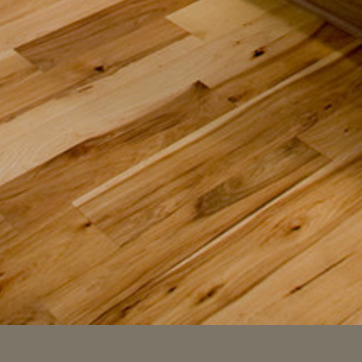
Material: wood